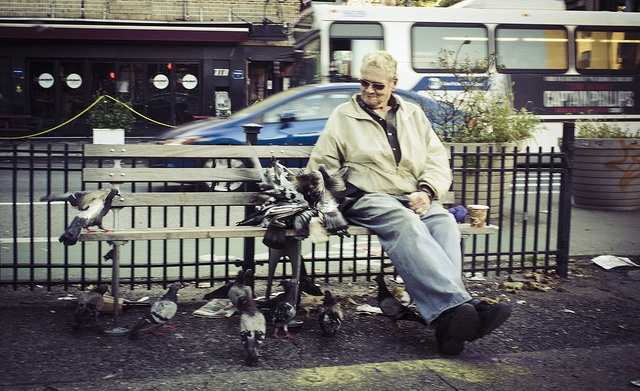
A street view shows a building entrance and traffic, including a bus, in the background, and to the foreground, a black iron fence, and a  bench with an older, seated person, looking at a flock of pigeons scattered on the ground and bench.
The man is sitting next to a group of pigeons
A person sitting on top of a bench near a street.
Old man on a bench surrounded by pigeons.
An older man sitting on a bench feeding pigeons.